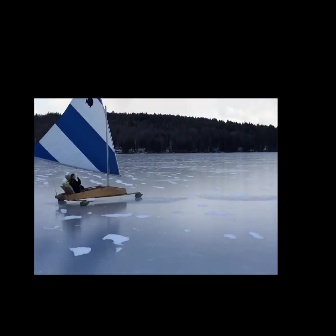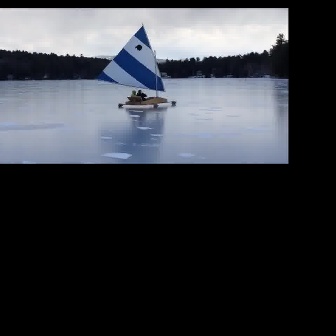
  Please identify the target specified by the bounding box [35,98,142,205] in the first image and locate it in the second image. Return the coordinates in [x_min,y_min,x_max,y_max] format.
Answer: [92,23,176,107]